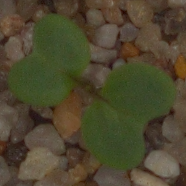
Label: charlock